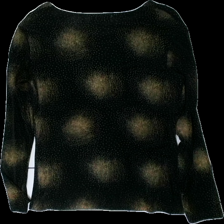
View: back
Type: Top
Category: Ladies
Brand: Lindex
Colors: Brown, Black
Material: ?
Pattern: Dots
Cut: Regular
Size: 42
Season: All
Damage location: top center
Damage 2 location: middle center
Damage 3 location: top center
Price range: 50-100
Recommended usage: Reuse
Description: svart långärmad tröja med prickar på.